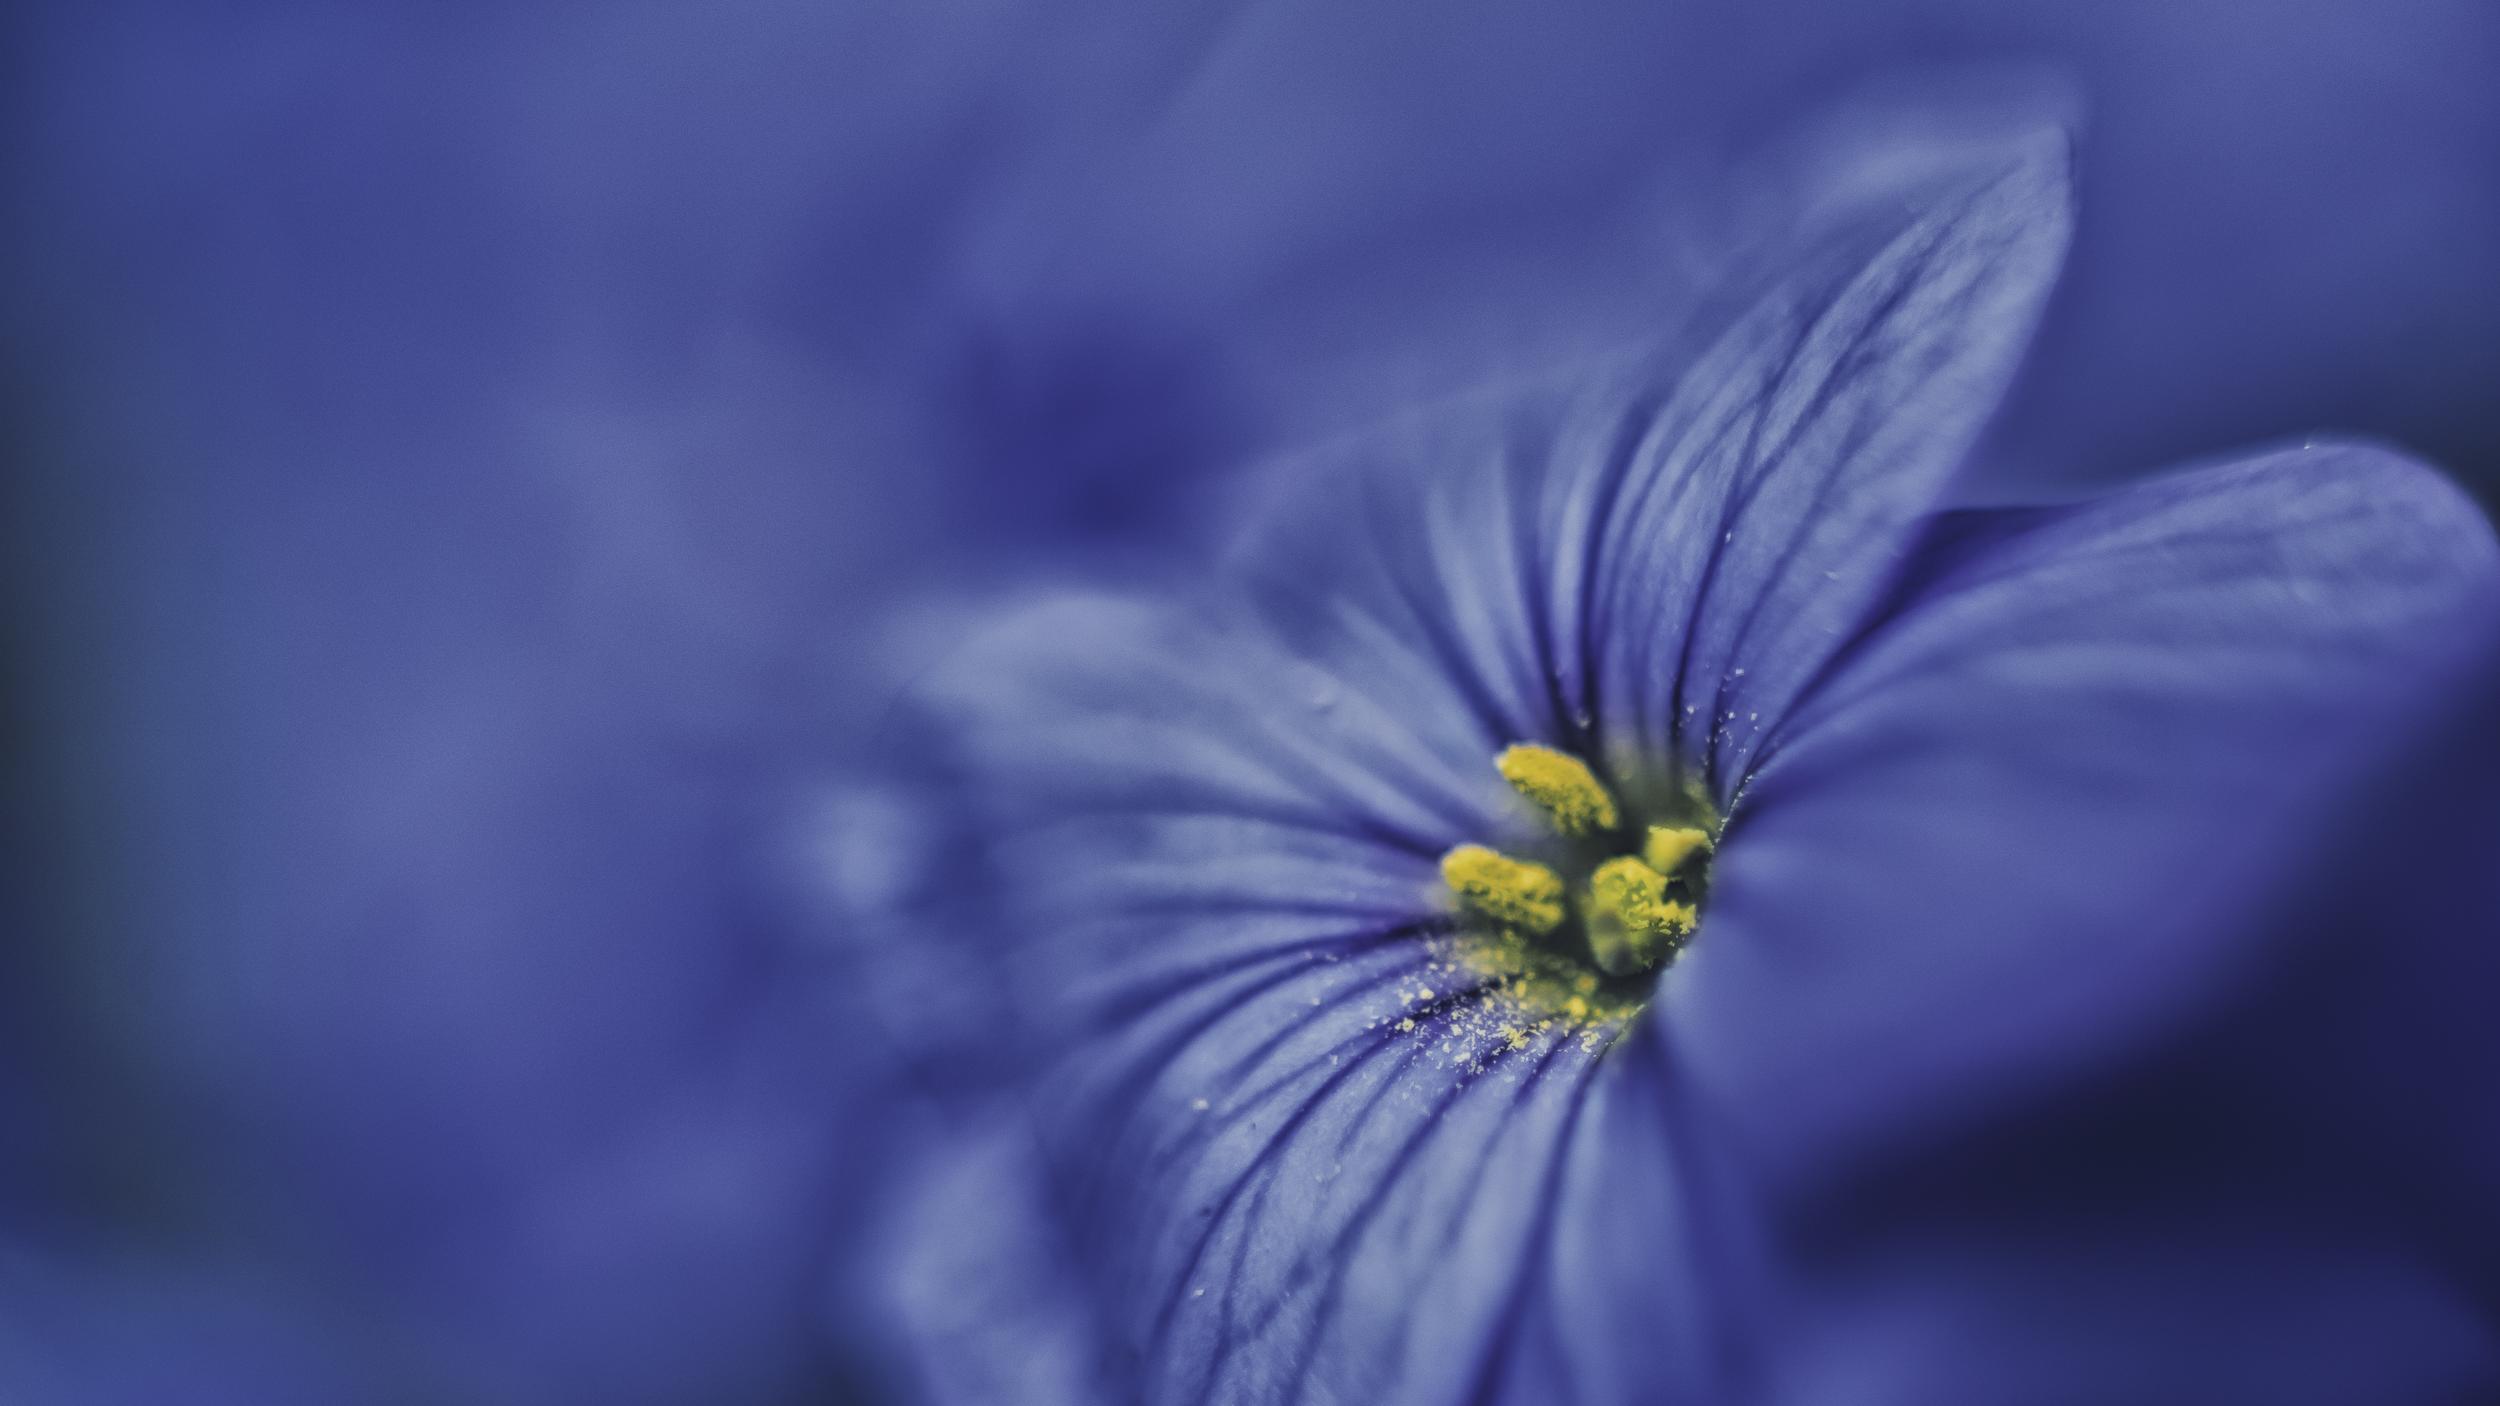
nature, blossom, light, plant, photography, sunlight, flower, petal, bloom, europe, pollen, color, macro, peace, serene, blue, nikon, closeup, flora, wildflower, close up, reve, happiness, fleur, bleu, couleur, passion, tendresse, soft, nikkor, quiet, douceur, parfum, bientre, 500mmf18, curuyann, nikond750, plaisir, softness, scent, perfume, treasure, pleasure, doucement, macro photography, flowering plant, plant stem, computer wallpaper, land plant